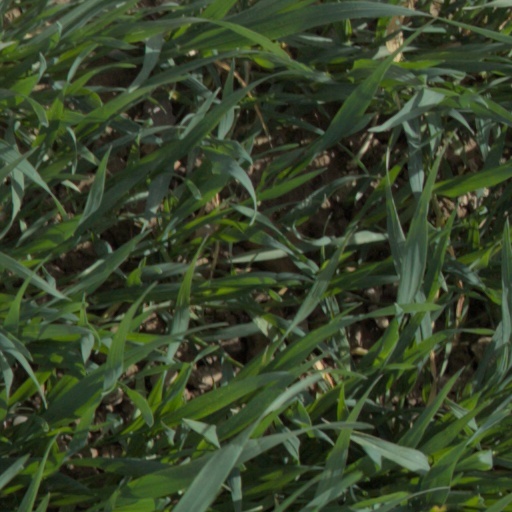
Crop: wheat